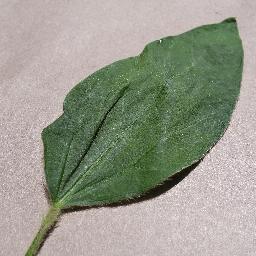
Label: Soybean___healthy